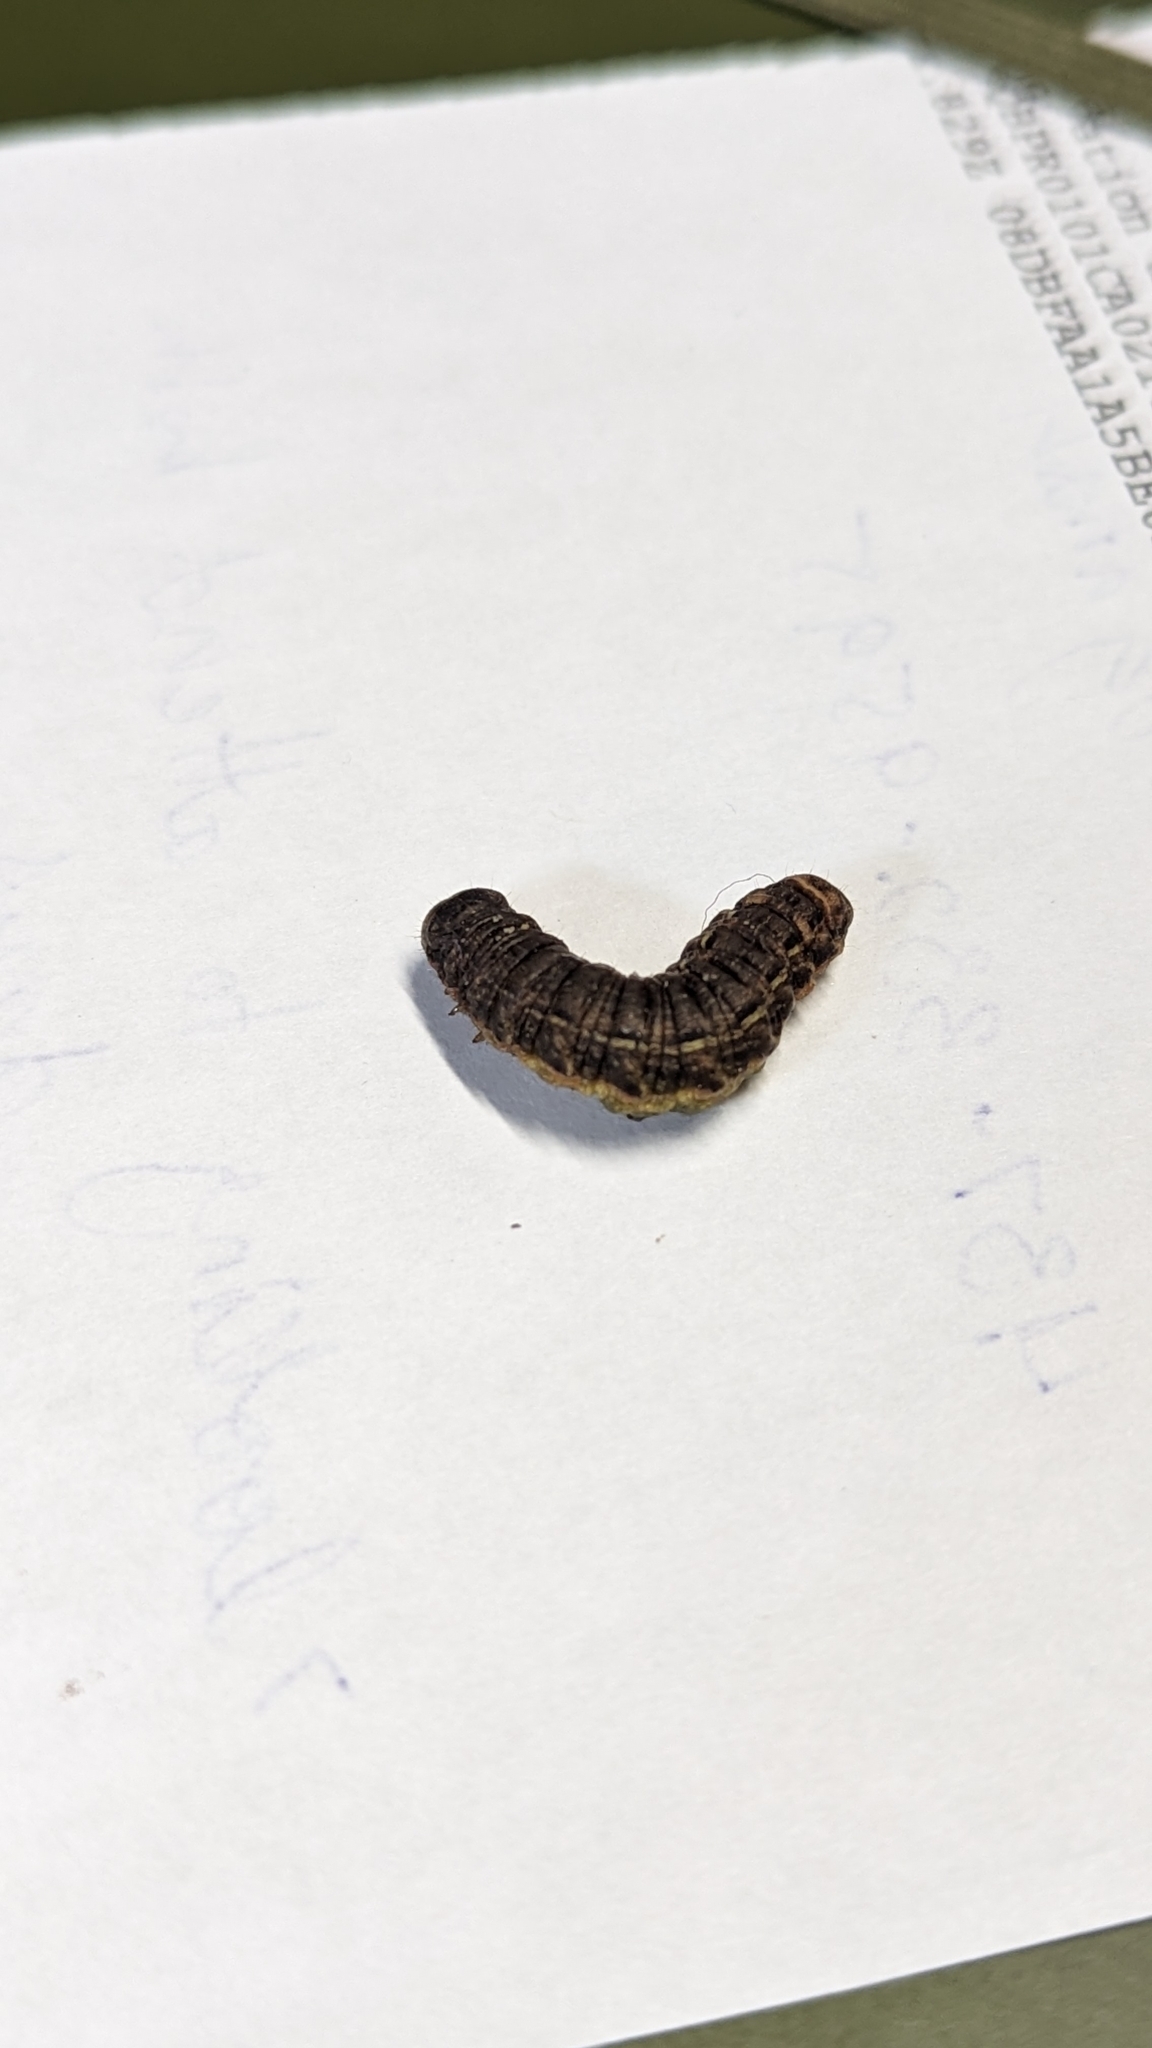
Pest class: cutworms